Wheeler County Courthouse

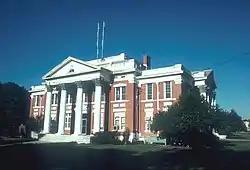
Wheeler County Courthouse in a 1980 photograph by Calvin Beale

Wheeler County Courthouse is a historic county courthouse in Alamo, Georgia. It is located at 119 Pearl Street. The courthouse is brick and has a columned facade on all four sides.